Thomas Posey

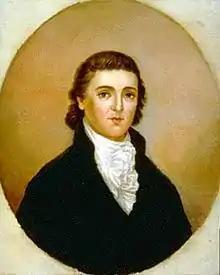
Portrait of Posey by John Bayless Hill

Thomas Posey (July 9, 1750March 19, 1818) was an officer rising to the rank of Brigadier General in the Continental Army, under commanding General George Washington (1732–1799, commanded 1775–1784), in the American Revolutionary War (1775–1783), a later commissioned lieutenant colonel during peacetime,in the regular United States Army.but involved in the Northwest Indian War (1785–1795).